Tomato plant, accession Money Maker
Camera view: horizontal (90 deg, fisheye); turntable rotation: 180 degrees
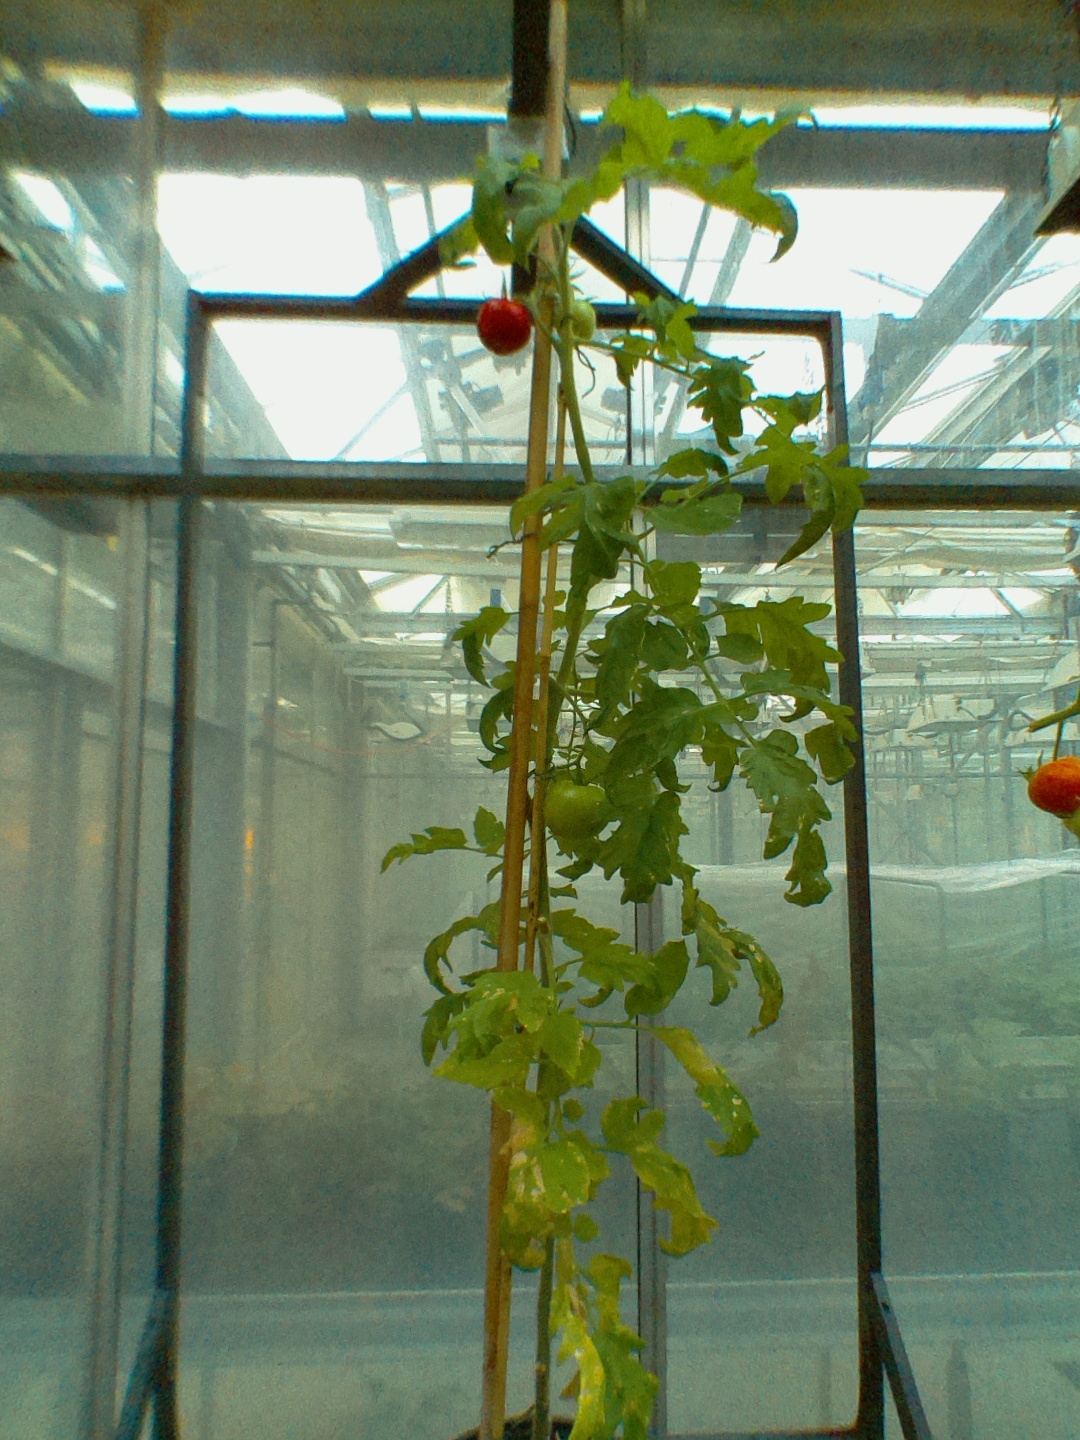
BBCH growth stage 85: 50%-60% of fruits show typical fully ripe color